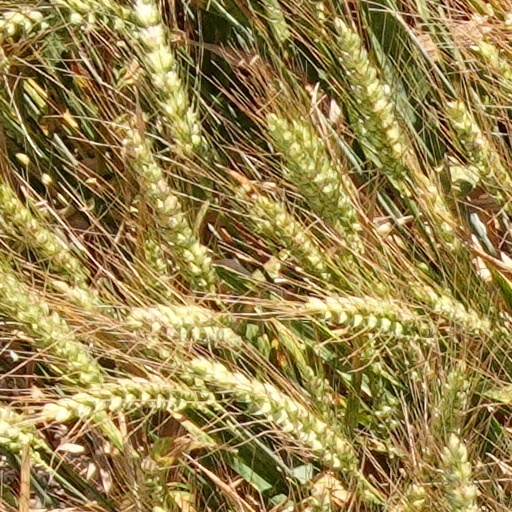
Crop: wheat